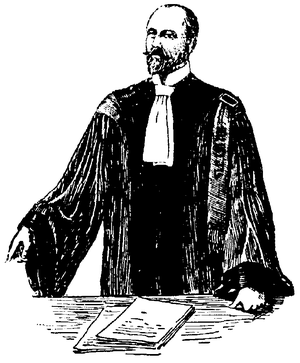
La robe d'avocat ou toge d'avocat est le vêtement porté par les avocats comme costume d'exercice professionnel, en particulier, mais pas exclusivement, lors des audiences. C'est une robe noire avec, dans certains pays un col blanc, voire vert. L'épitoge peut être avec ou sans fourrure. Il existe des variations des accessoires selon les régions ou les pays.